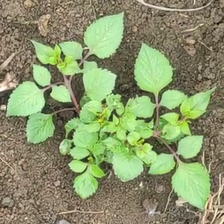
Weed species: Lamber_Quarter_plant(Chenopodium )